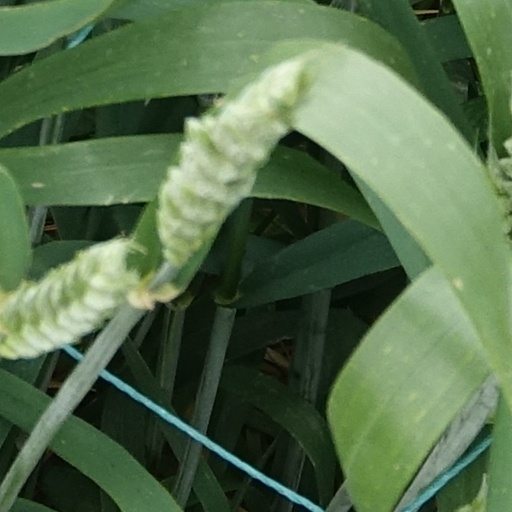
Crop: wheat